Mary L. Moreland

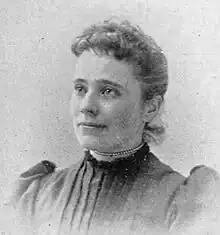
"A Woman of the Century"

Mary L. Moreland (December 23, 1859 – March 17, 1918) was an American Congregational minister as well as a teacher and a writer. Among her publications can be counted "Which, Right or Wrong?" (1883) and "The School on the Hill, Or, The New England Assembly" (1885).